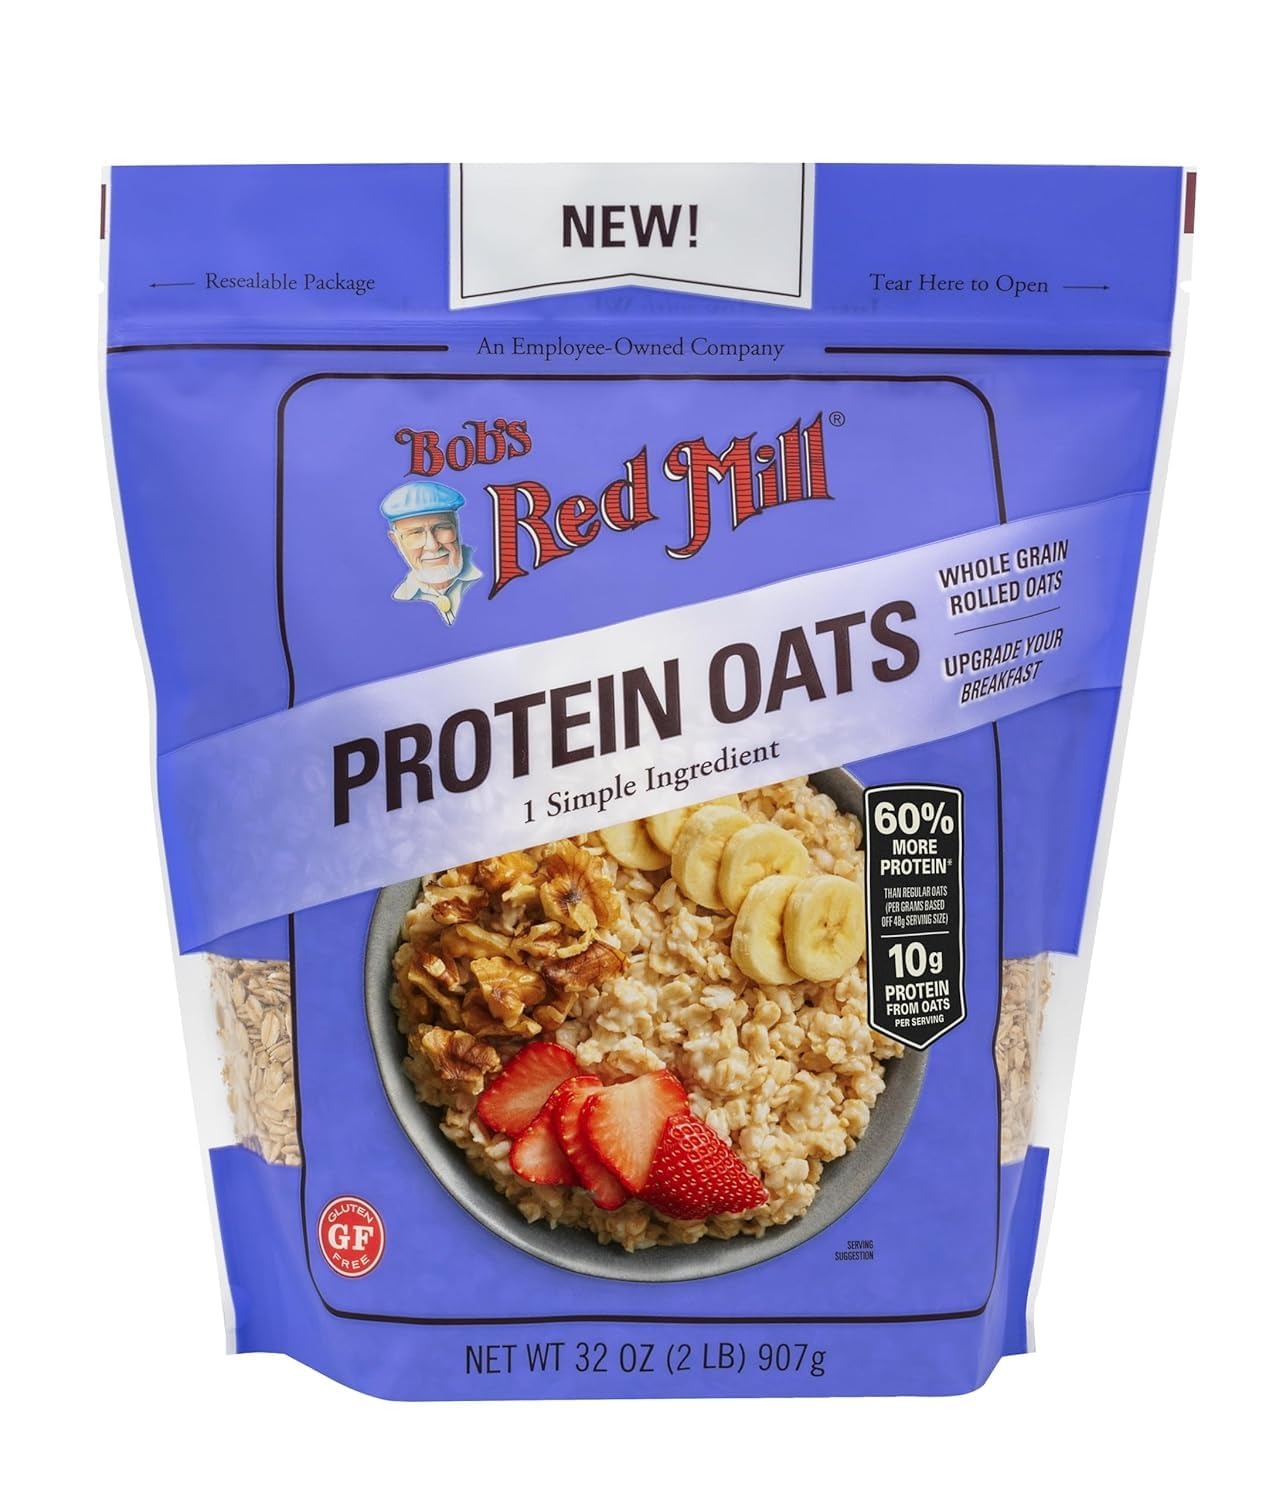
Item Name: Bob's Red Mill Gluten Free Protein Oats, 32oz (Pack of 1) - 10g Protein/Serving, Non GMO, Whole Grain, Vegan, Kosher
Bullet Point 1: This special variety of oats offers 60% more protein than regular oats
Bullet Point 2: A simple swap for people looking to add more nutrition to their diets
Bullet Point 3: Just one simple ingredient: no protein powder added
Bullet Point 4: These oats are produced following a gluten free purity protocol
Bullet Point 5: High protein Oats are harvested without the hull, energy-intensive steps of hulling and steaming are eliminated, equating to 48% fewer carbon emissions
Value: 32.0
Unit: Ounce

Price: 8.21